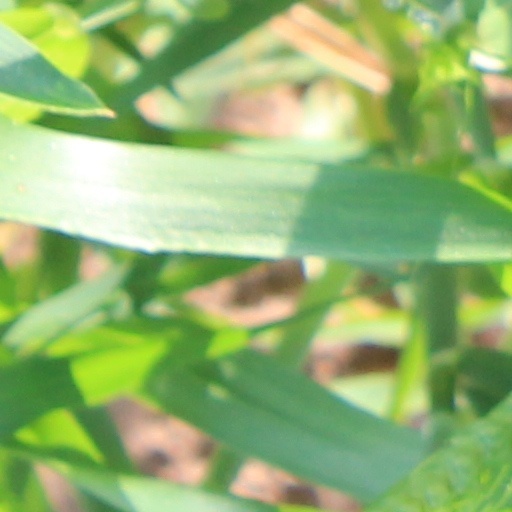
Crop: wheat